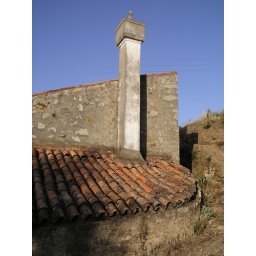
now the owner has fixed up his house &amp;amp; painted it in screaming white &amp;amp; blue...